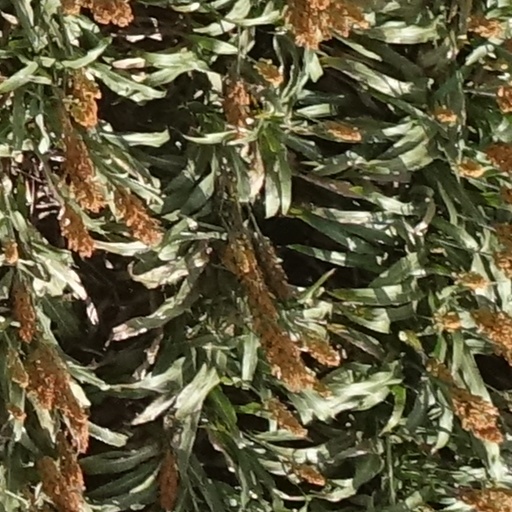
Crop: sorghum